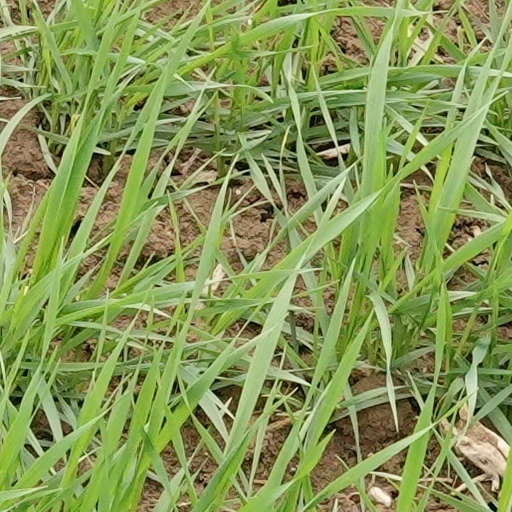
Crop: wheat